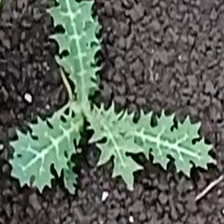
Weed species: Bilayat_(Mexicana_Argemone)